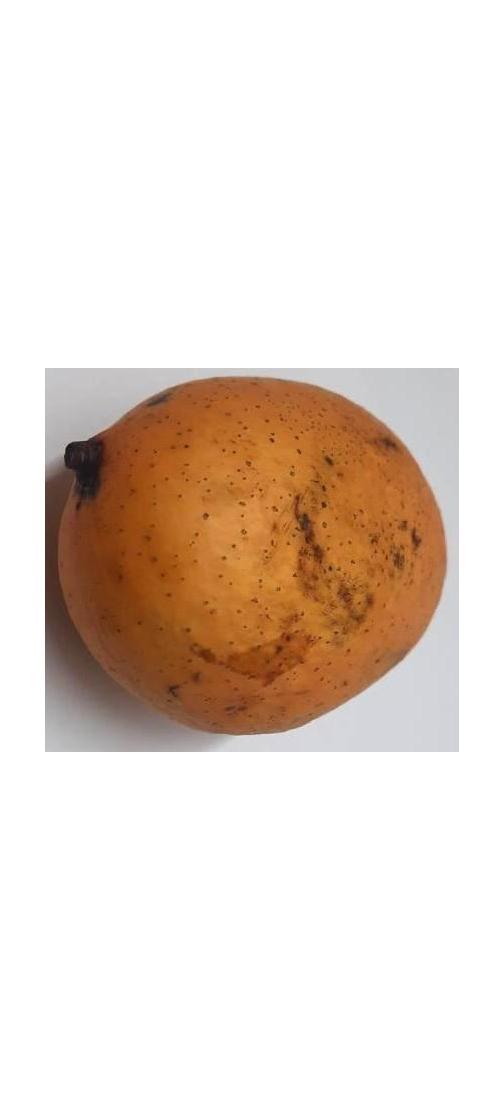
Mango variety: Ashshina Classic